Tamil nationalism

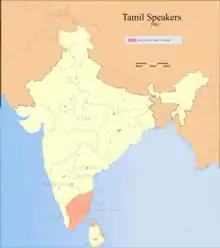
Distribution of Tamil speakers in South India and Sri Lanka (1961).

The anti-Hindi agitation was a form of resistance to the imposition of the Hindi language throughout India. C. Rajagopalachari (Rajaji) tried to impose Hindi as the national language, with Hindi taught in all Indian schools. This move was opposed by Periyar, who started an agitation that lasted for about three years. The agitation involved fasts, conferences, marches, picketing and protests. The government responded with a crackdown resulting in the death of two protesters and the arrest of 1,198 persons including women and children. The Congress Government of the Madras State, called in paramilitary forces to quell the agitation; their involvement resulted in the deaths of about seventy persons (by official estimates) including two policemen. Several Tamil leaders supported the continuation of the usage of English as the official language of India. To calm the situation, Indian Prime Minister Lal Bahadur Shastri gave assurances that English would continue to be used as the official language as long the non-Hindi speaking states wanted. The riots subsided after Shastri's assurance, as did the student agitation.